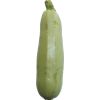
Label: zucchini